Punch-Out!!

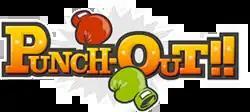
Logo since 2009

is a boxing video game series created by Genyo Takeda, and published by Nintendo. The player controls Little Mac, a boxer who aims to become the World Video Boxing Association (W.V.B.A.) champion.